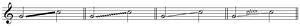
Un glissando est un terme musical générique d'origine italienne qui désigne soit un glissement continu d'une note à une autre, soit le passage d'une note à l'autre par un groupe de notes intermédiaires.